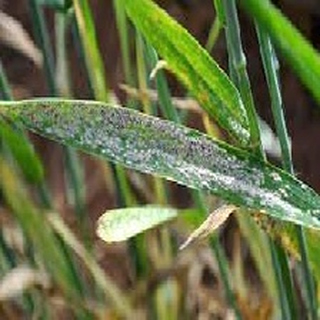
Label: wheat_mildew